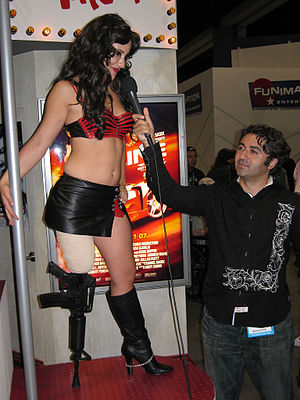
Grindhouse (film)
Grindhouse er en amerikansk filmantologi fra 2007, instrueret af Robert Rodriguez og Quentin Tarantino. Robert Rodriguez' bidrag hedder Planet Terror mens Tarantinos har fået titlen Death Proof. I USA blev de to film samt en række falske film-trailers udsendt samlet, med en total-længde på 191 minutter. Oprindeligt var det også planen at udsende dem således i resten af verden, men da Grindhouse floppede stort i Amerika, valgte man i stedet at splitte dem op. Quentin Tarantino og Robert Rodriguez fik deres respektive film klippet om, så de i Europa, og altså også i Danmark, findes som to separate spillefilm.